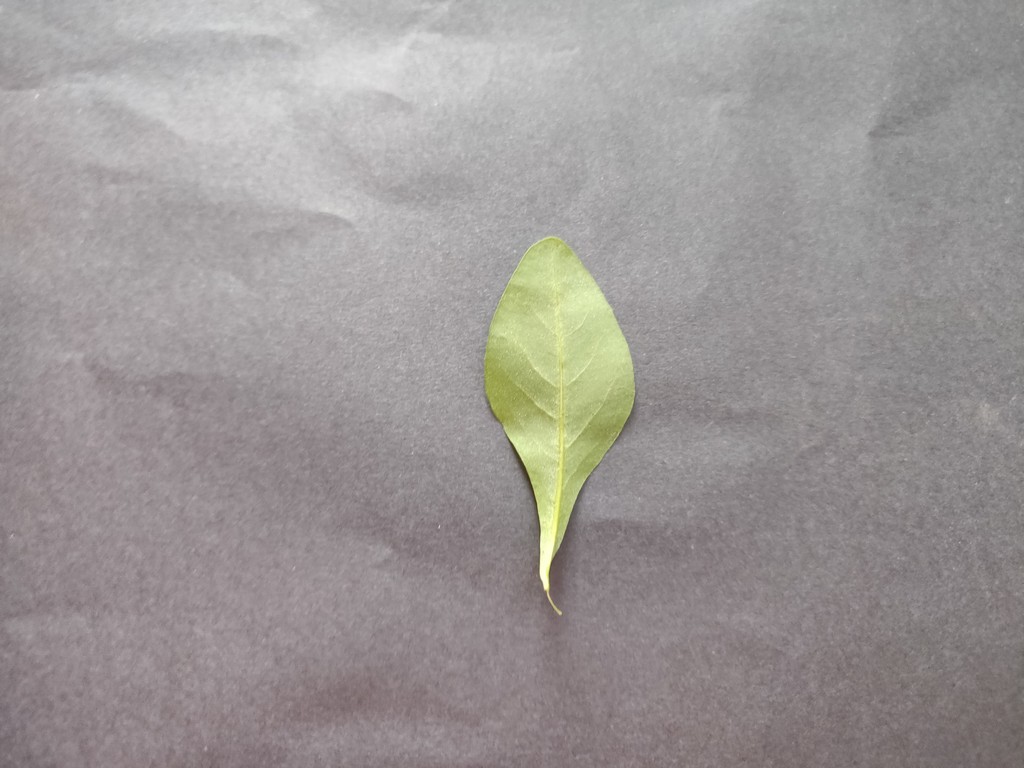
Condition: Healthy
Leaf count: single
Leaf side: back